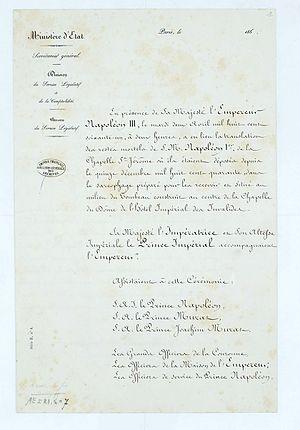
Expédition du procès-verbal de la translation des restes mortels de l’empereur Napoléon Ier dans le sarcophage du tombeau construit dans l’église de l’hôtel des Invalides.Don de Napoléon III.
L’hôtel des Invalides est un monument parisien dont la construction fut ordonnée par Louis XIV par l'édit royal du 24 février 1670, pour abriter les invalides de ses armées. Aujourd'hui, il accueille toujours des invalides, mais également la cathédrale Saint-Louis des Invalides, plusieurs musées et une nécropole militaire avec notamment le tombeau de Napoléon Iᵉʳ. C'est aussi le siège de hautes autorités militaires, comme le gouverneur militaire de Paris et rassemble beaucoup d'organismes dédiés à la mémoire des anciens combattants ou le soutien aux soldats blessés.